Describe the emotion expressed in this image:  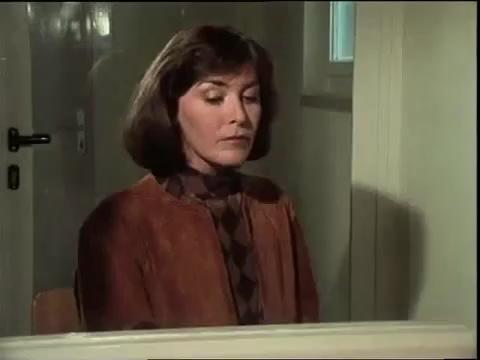
This person displays Pain, valence and arousal with low intensity.